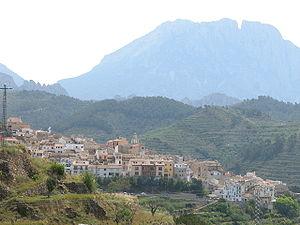
Sella est une commune d'Espagne de la province d'Alicante dans la Communauté valencienne. Elle est située dans la comarque de la Marina Baixa et dans la zone à prédominance linguistique valencienne.